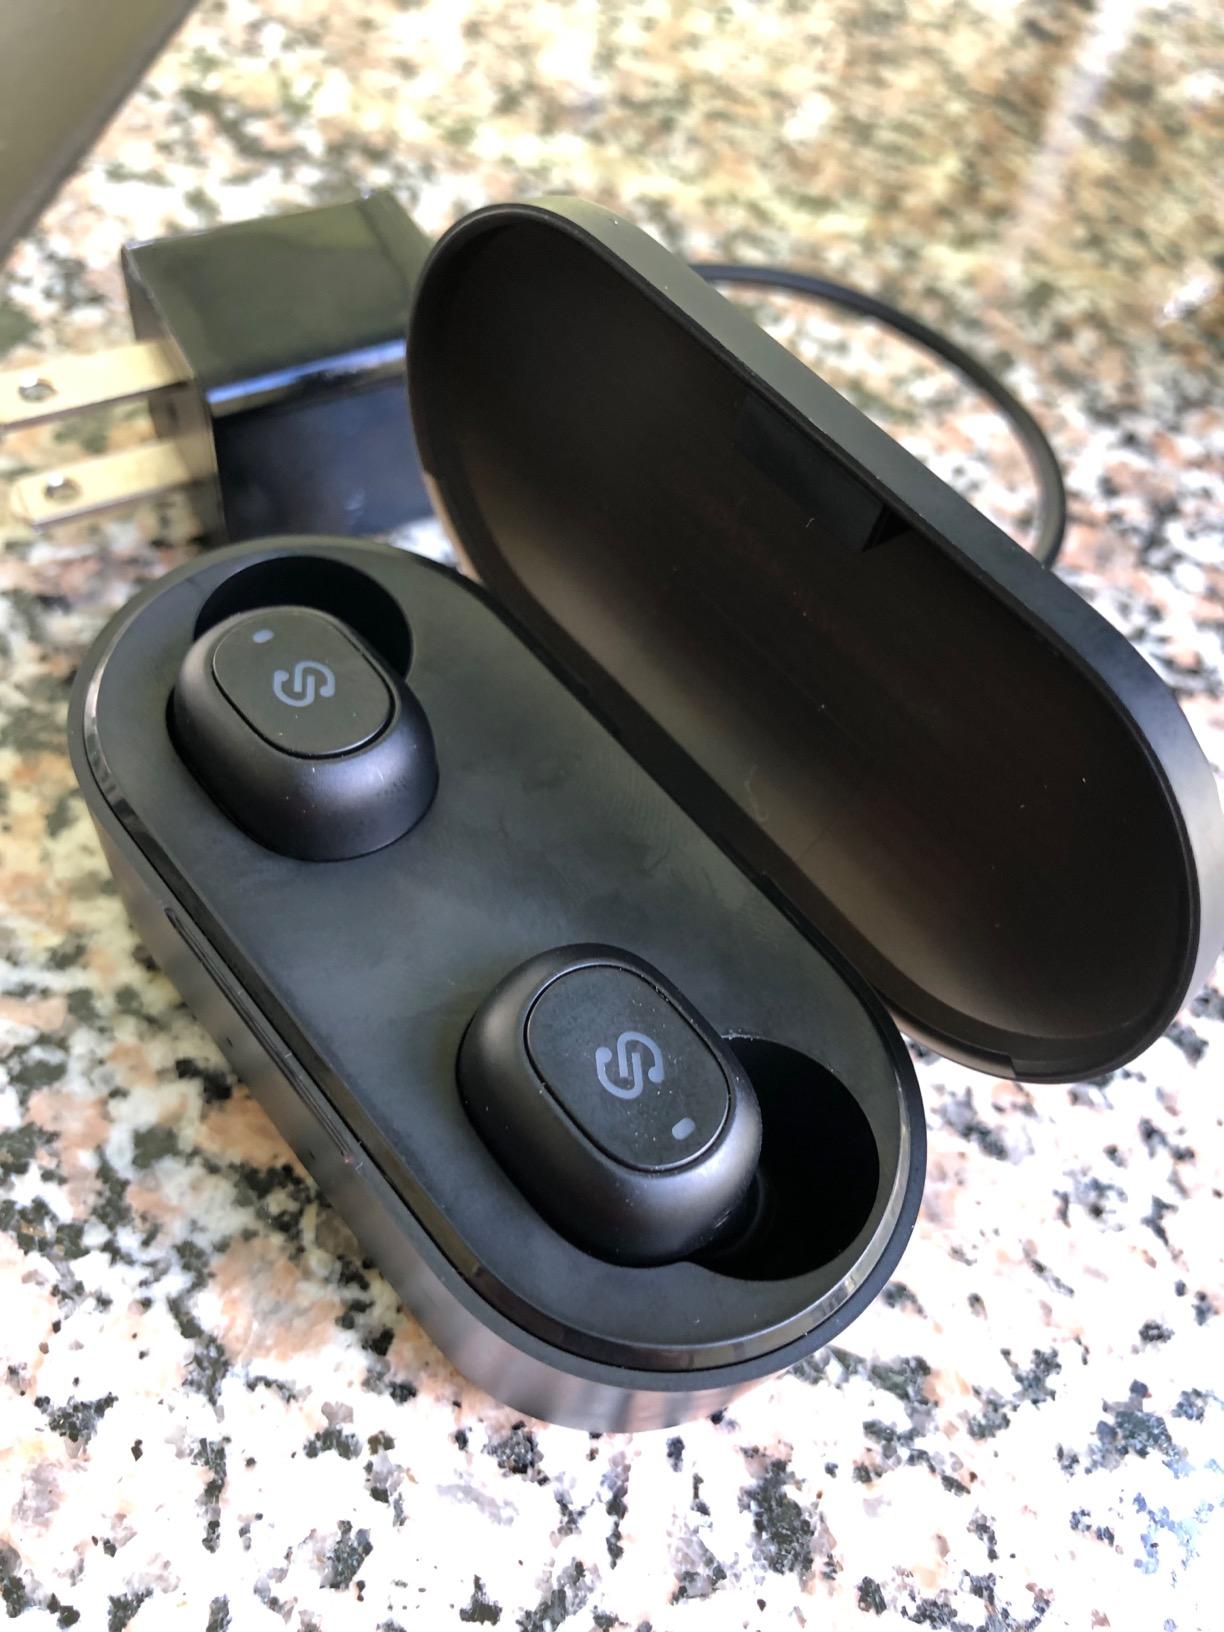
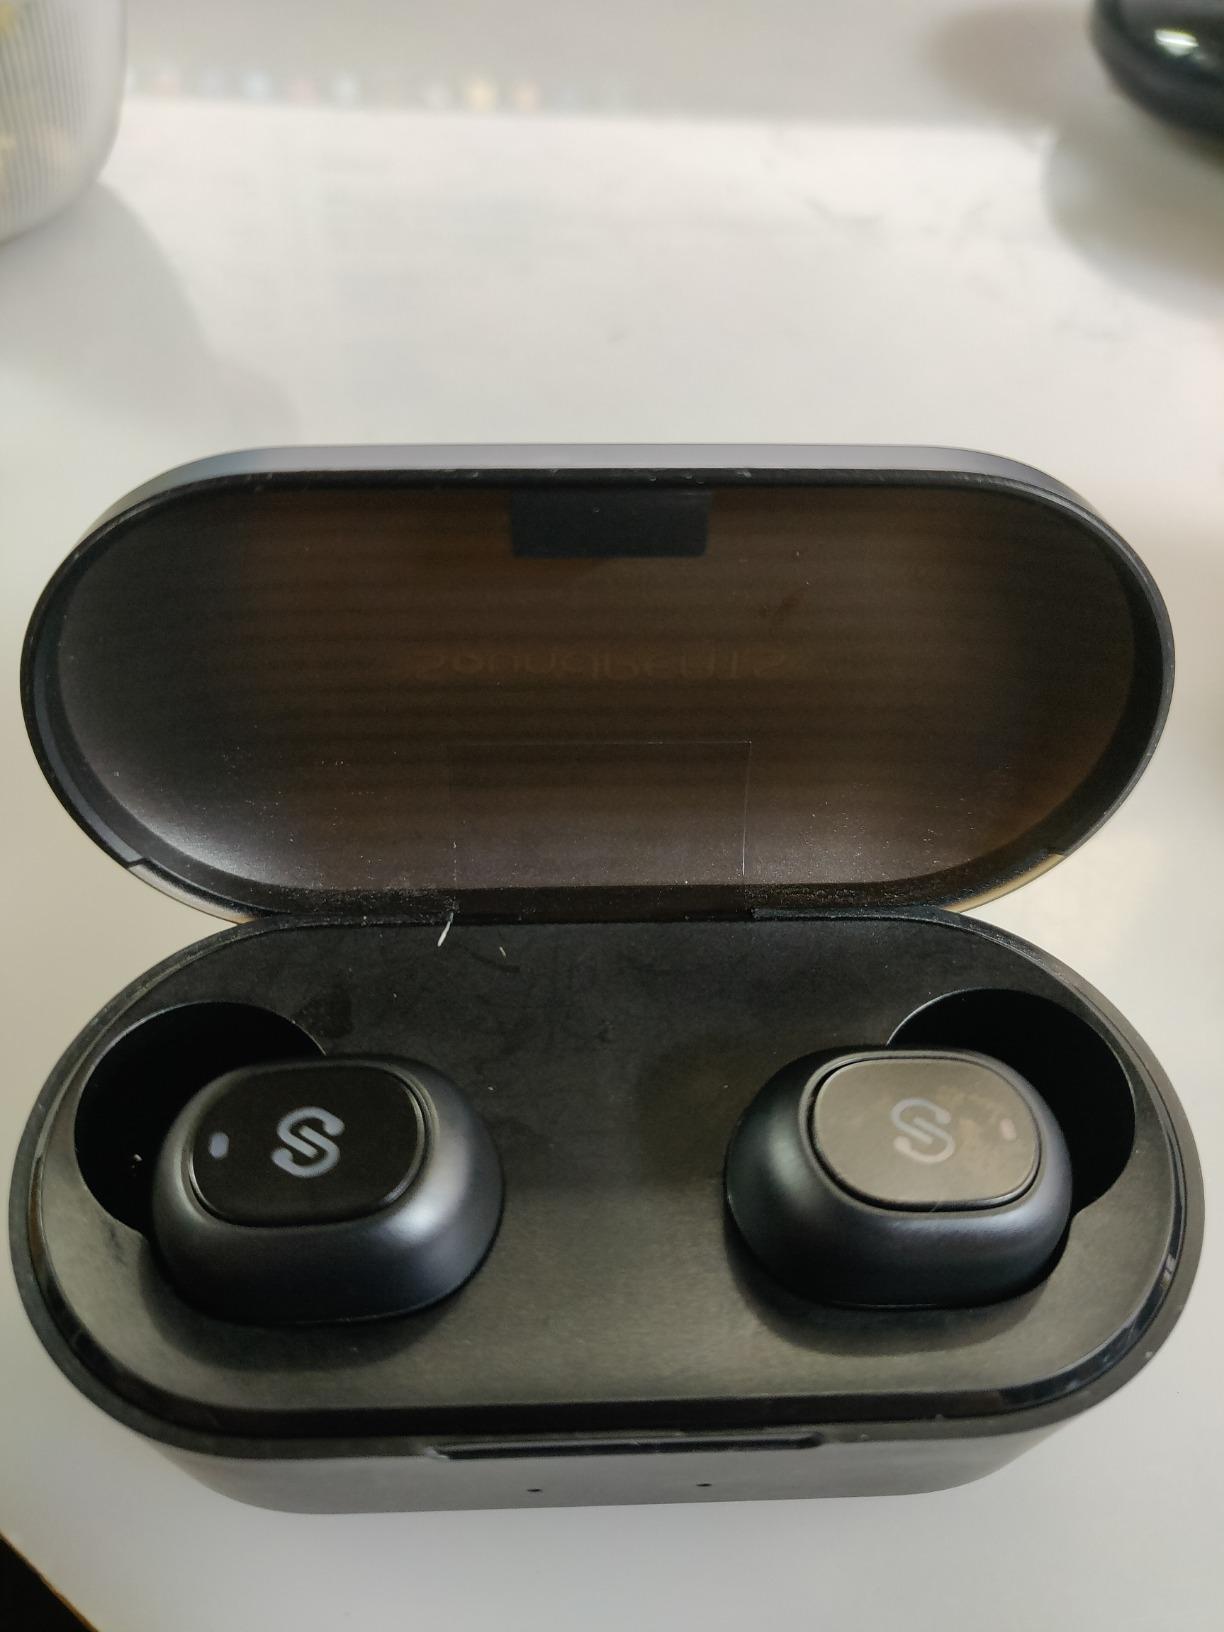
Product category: earbuds
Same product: yes